Convent of the Calced Augustinians, Toledo

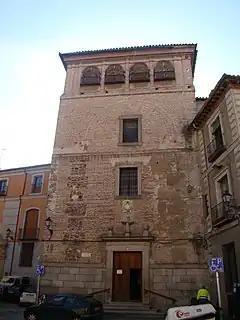
Main facade of the church of the Convento de las Agustinas.

The Convent of the Calced Augustinians is an Augustinian convent located in Toledo, Spain. The word translates to "calced" (or shod) in English, referring to the fact that the community wore shoes, rather than going barefoot as other (stricter) religious orders did.